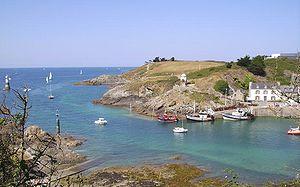
Pléneuf-Val-André [plenœf val ɑ̃dʁe] est une commune française située dans le département des Côtes-d'Armor en Région Bretagne.